Roy Helu

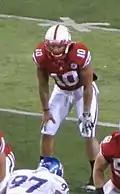
Helu with Nebraska in 2010

Despite fighting injuries, Helu rushed for over 1,000 yards each of his last two years at Nebraska. By the time he graduated in 2011, he was 4th on the Huskers all-time rushing list, and broke Nebraska's single-game rushing record by rushing for 307 yards and scoring three touchdowns against Missouri on October 30, 2010.